Lebanon

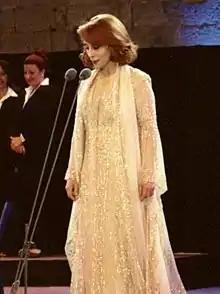

Lebanon was ranked 94th in the Global Innovation Index in 2024, down from 88th in 2019. Notable scientists from Lebanon include Hassan Kamel Al-Sabbah, Rammal Rammal, and Edgar Choueiri.